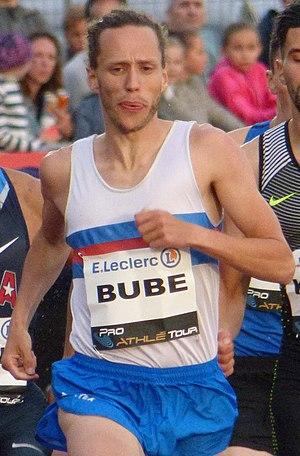
Andreas Bube est un athlète danois, spécialiste du 800 mètres.